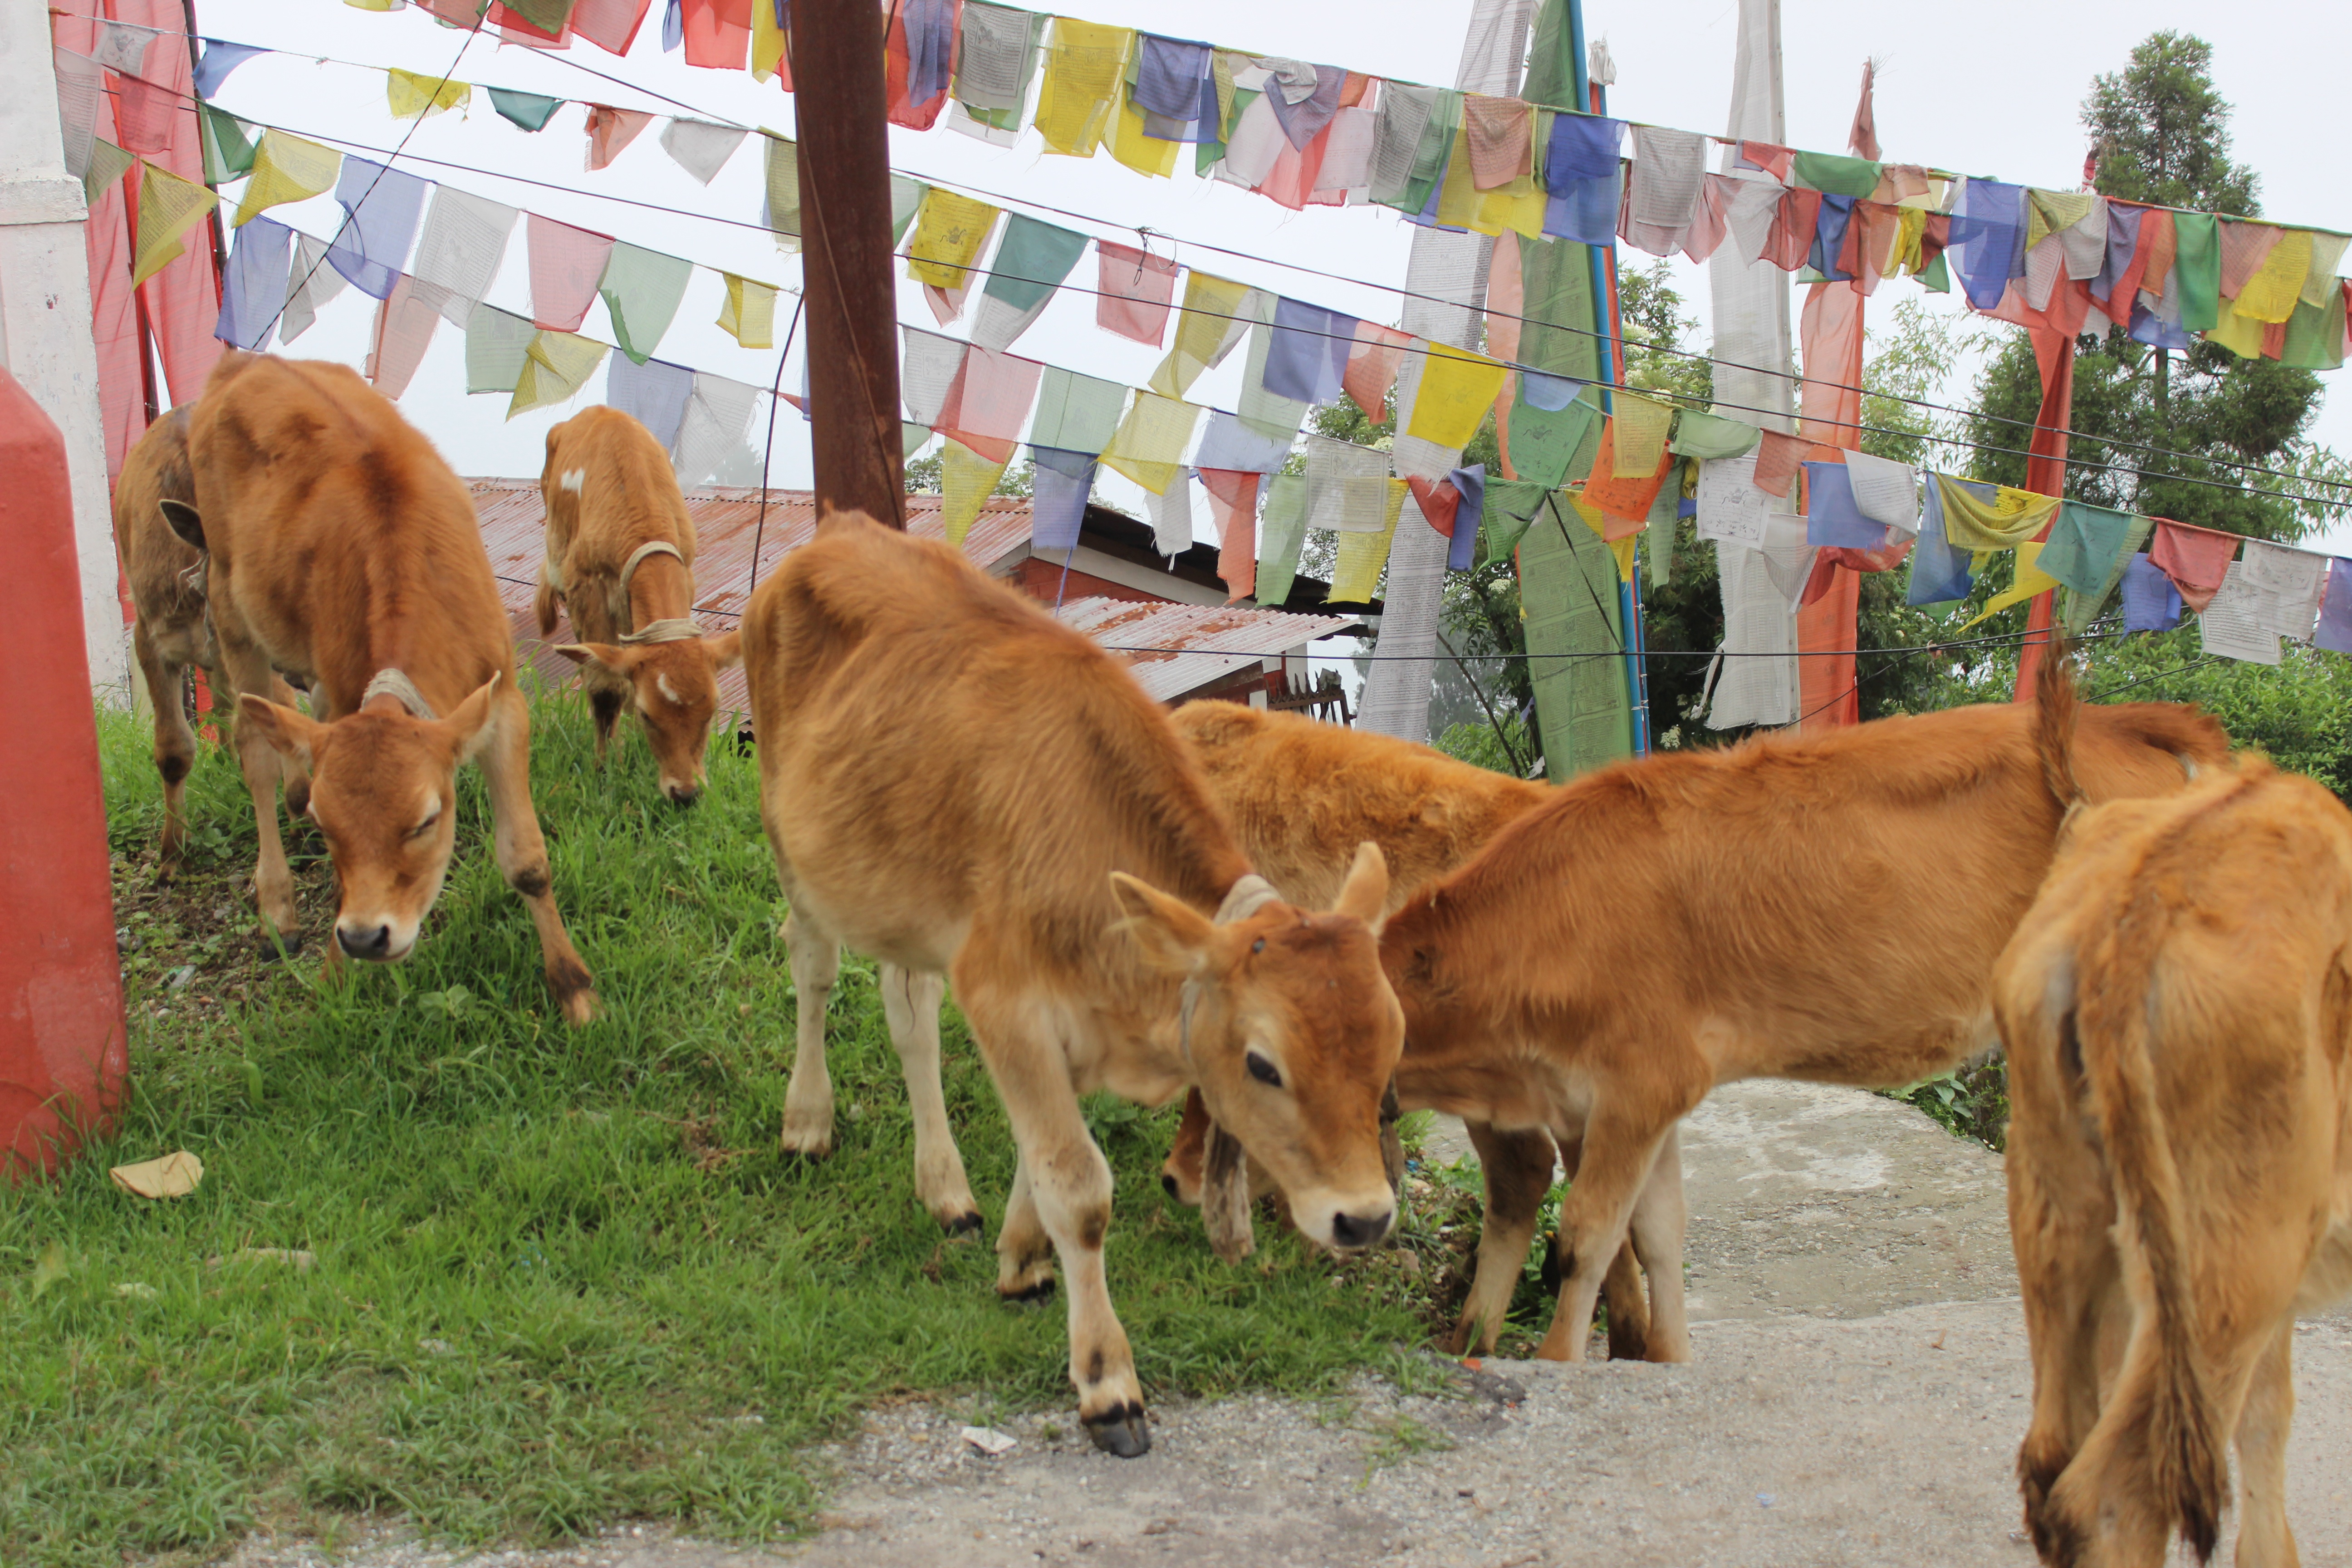
dog, mammal, vertebrate, dog like mammal, cattle like mammal